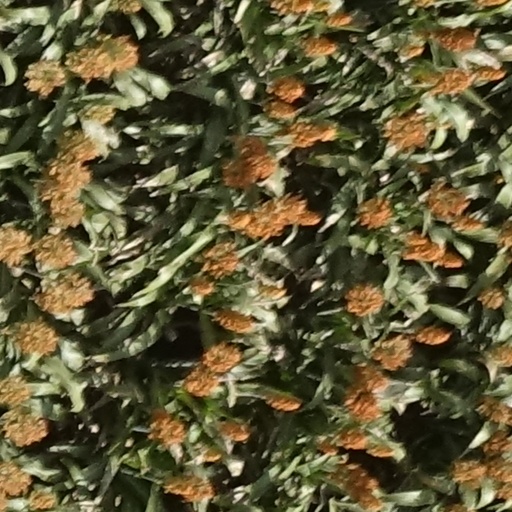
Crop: sorghum